Iron(II) chloride

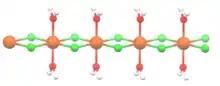
Subunit of FeCl(HO) lattice.

FeCl and its hydrates form complexes with many ligands. For example, solutions of the hydrates react with two molar equivalents of [(CH)N]Cl to give the salt [(CH)N][FeCl].